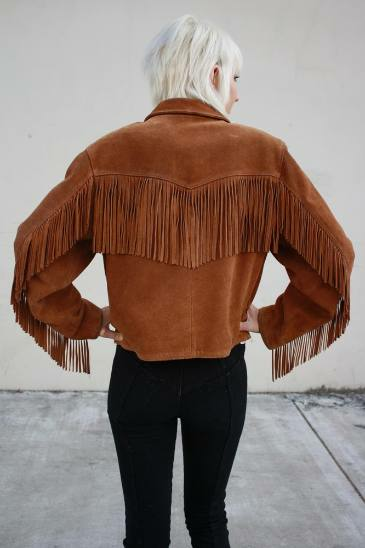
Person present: Yes